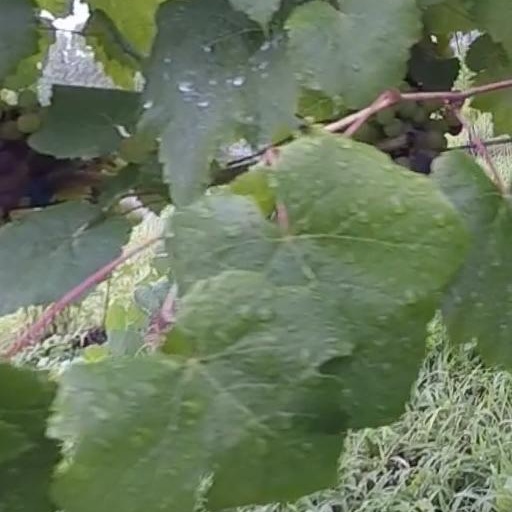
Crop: grape